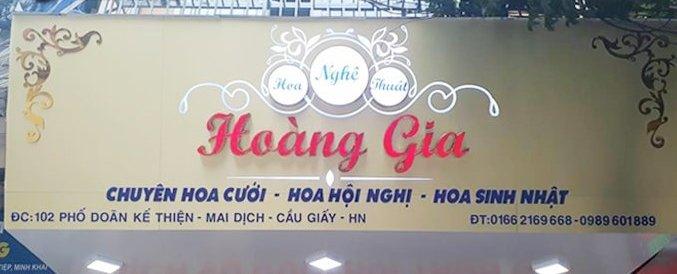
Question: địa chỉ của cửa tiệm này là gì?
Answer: địa chỉ của cửa tiệm này là 102 phố doãn kế thiện - mai dịch - cầu giấy - hn